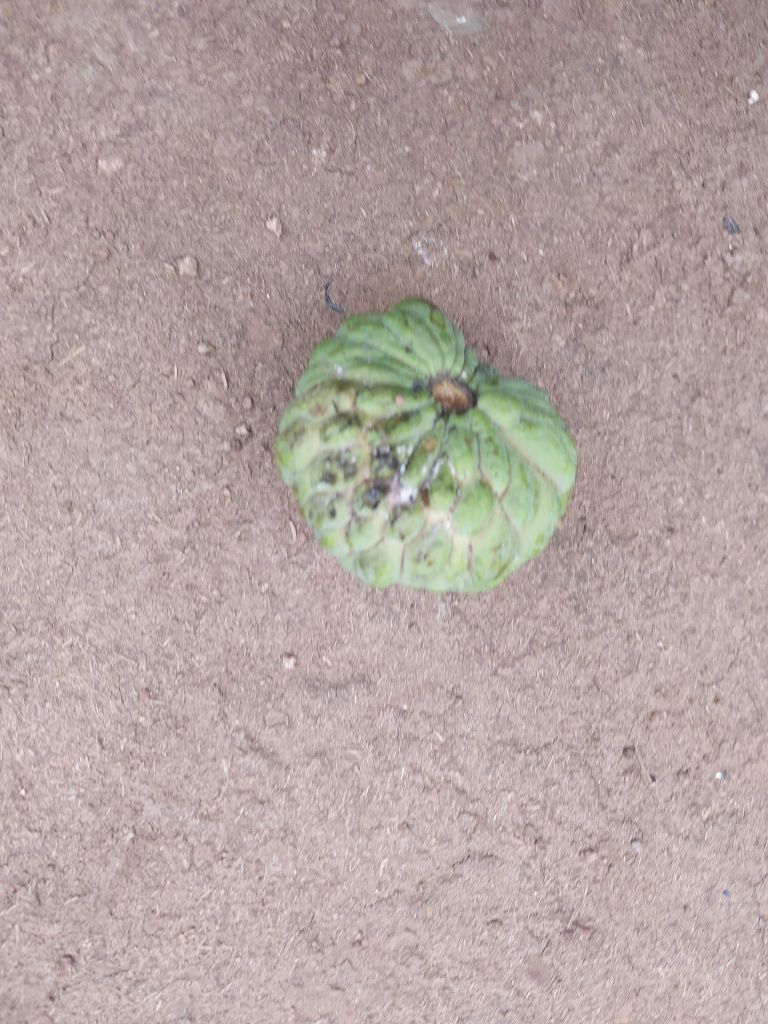
Disease label: Leaf spot on fruit